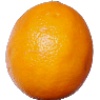
Label: lemon_meyer